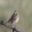
Label: bird